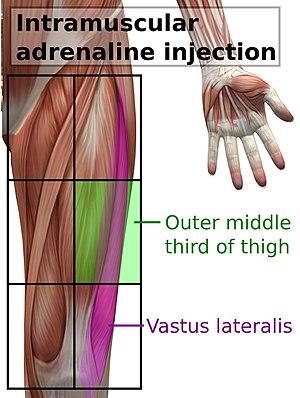
Un auto-injecteur d'adrénaline est un dispositif médical permettant d'injecter une dose mesurée ou des doses d'épinéphrine au moyen de la technologie des auto-injecteurs. Il est le plus souvent utilisé pour le traitement de réactions allergiques aigües afin d'éviter un choc anaphylactique. Le premier auto-injecteur d'épinéphrine a été mis sur le marché dans les années 1980. Les noms commerciaux les plus connus de ces injecteurs sont EpiPen, Anapen et Twinject.